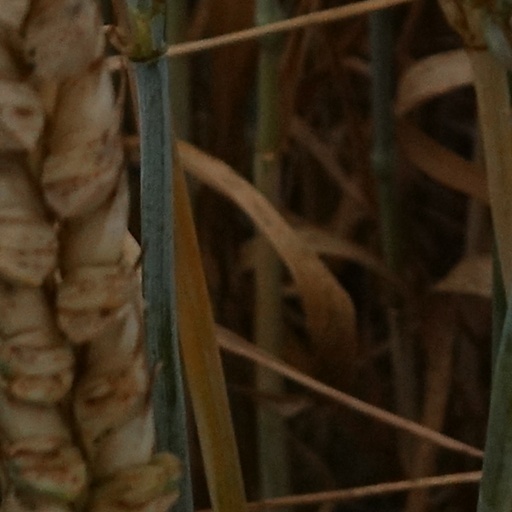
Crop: wheat